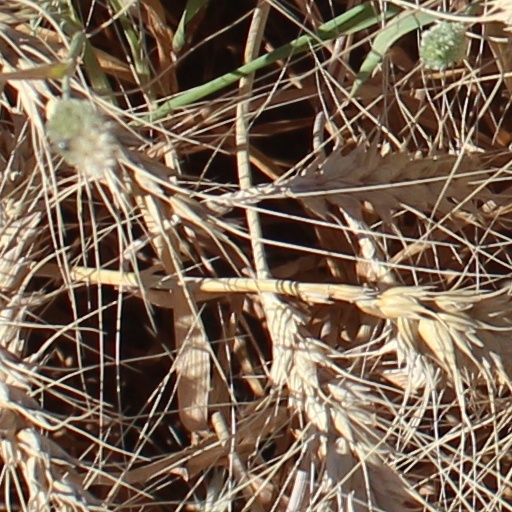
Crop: wheat